Hurşit Güneş

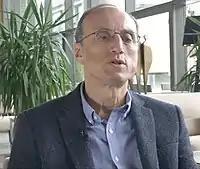

Hurşit Güneş (born 23 April 1957) is a Turkish politician and professor of economics, who had served as deputy chairman of Republican People's Party (CHP); and he has been deputy of Kocaeli Province since 2011.